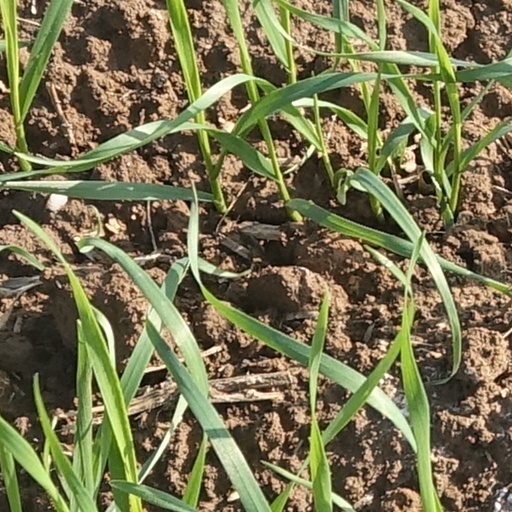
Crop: wheat